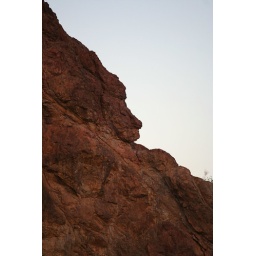
face in the rock